Étienne Marie Antoine Champion de Nansouty

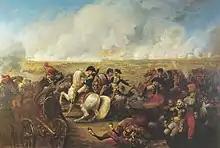
During the battle, Marshal Bessières (pictured on the right) was wounded and thought dead when his horse was killed by a cannonball. Detail of a painting by Antoine-Jean Gros.

After the bloody setback at Aspern-Essling, Napoleon took six weeks to carefully plan another crossing of the Danube. He launched this operation late on 4 July and, by the early hours of the next day, he had managed to get a substantial force across the river. Nansouty's division did not see any action during the first day of the Battle at Wagram and at night they camped behind the Imperial Guard. The next day, 6 July, Nansouty was at first directed to support Davout, on the French right, but when it became clear that the latter's sector was not threatened by the arrival of enemy reinforcements, they were ordered back into reserve in a central position on the battlefield, not far from the village of Aderklaa. Then, as the situation on the French left rapidly deteriorated, they were called into action, when Napoleon ordered Marshal Bessières, commander of the Cavalry Reserve, to launch his men in a charge against the Austrians menacing his left. With time at the essence, Bessières opted not to wait for the Guard cavalry and, with his other two heavy cavalry divisions assigned to other sectors of the battlefield, he decided to lead forward only Nansouty's men. This division was indeed very strong: 24 squadrons, more than 4,000 men, including Brigadier General Defrance's 1st and 2nd "carabiniers-à-cheval", Brigadier General Doumerc's 2nd and 9th cuirassiers and Brigadier General Berckheim's 3rd and 12th cuirassiers.